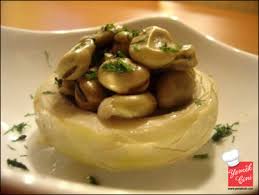
Yemek: enginar